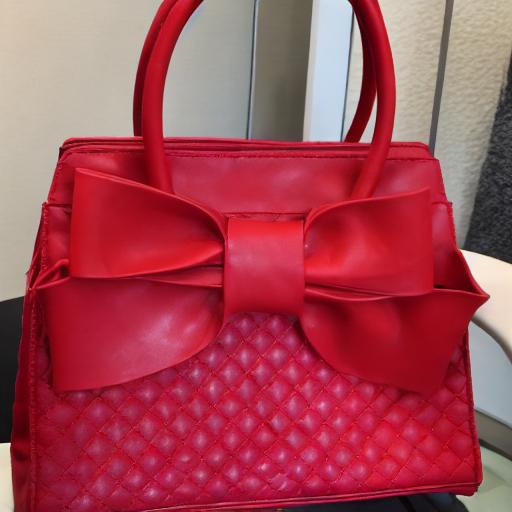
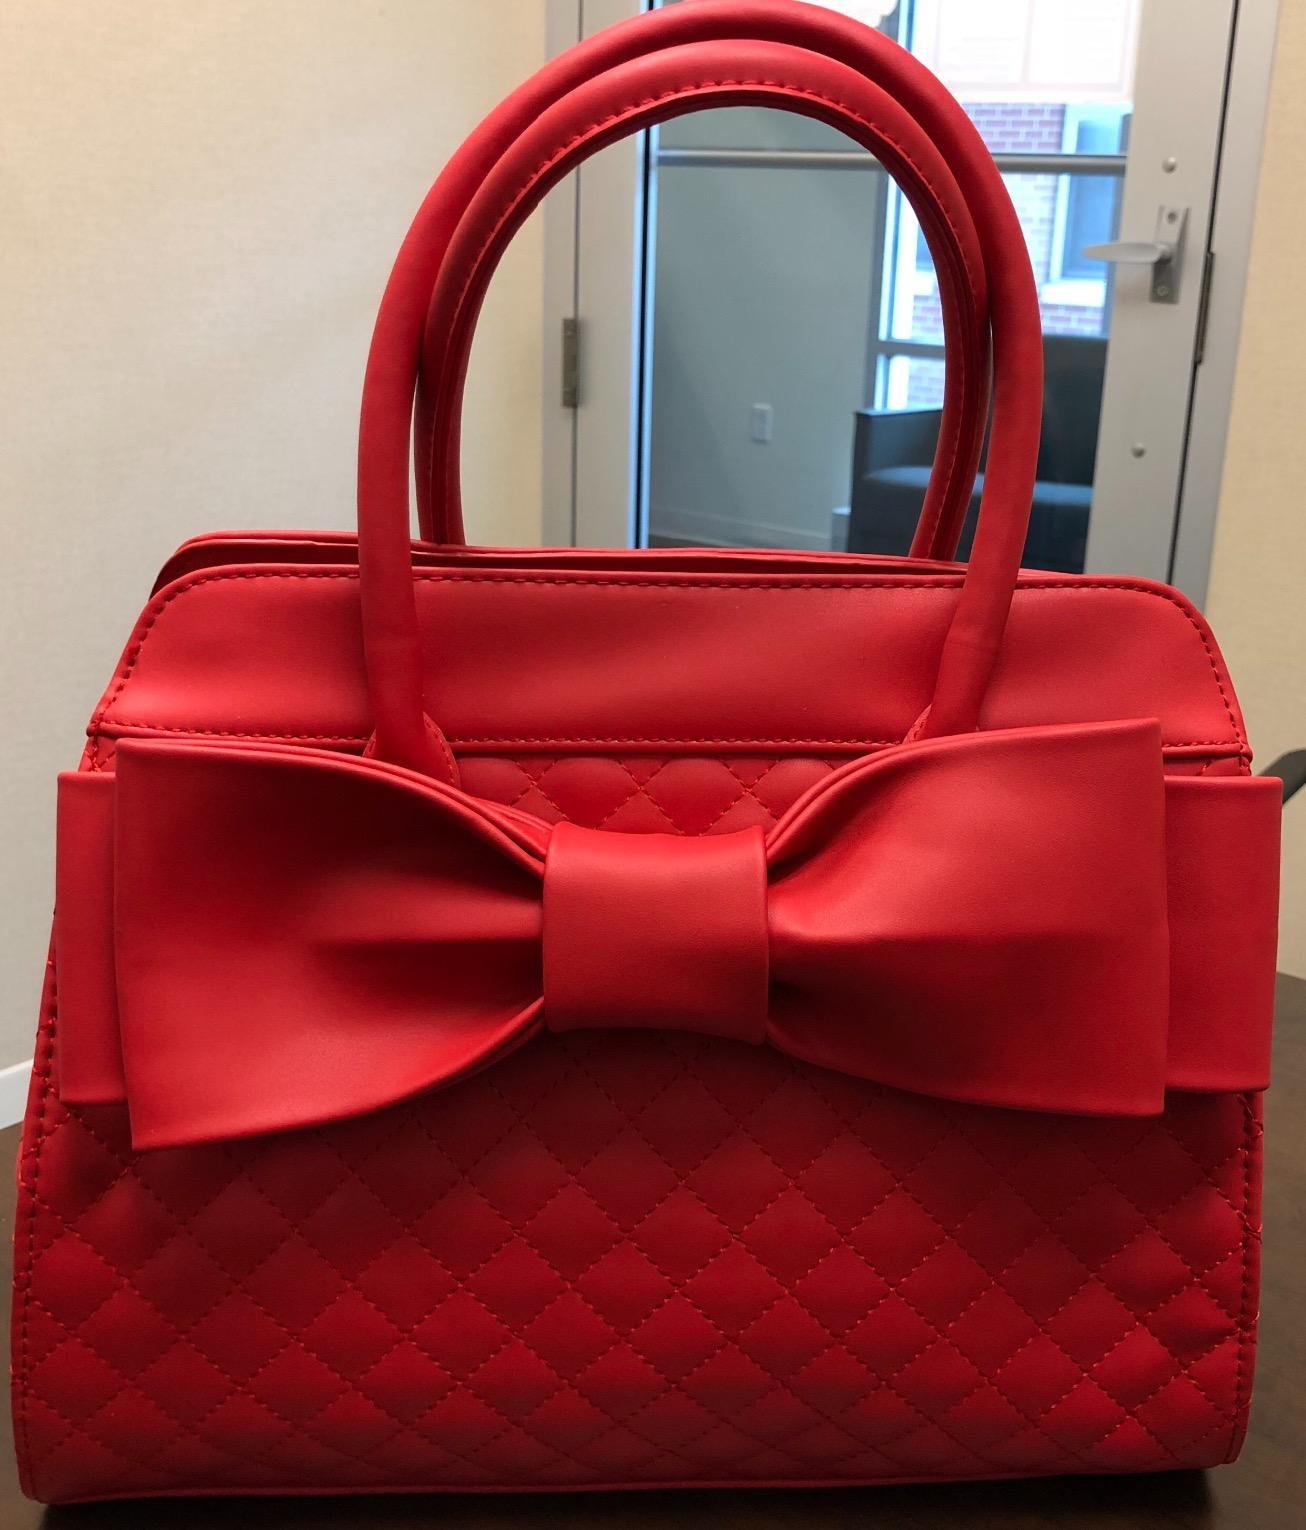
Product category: accessories_handbag
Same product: no